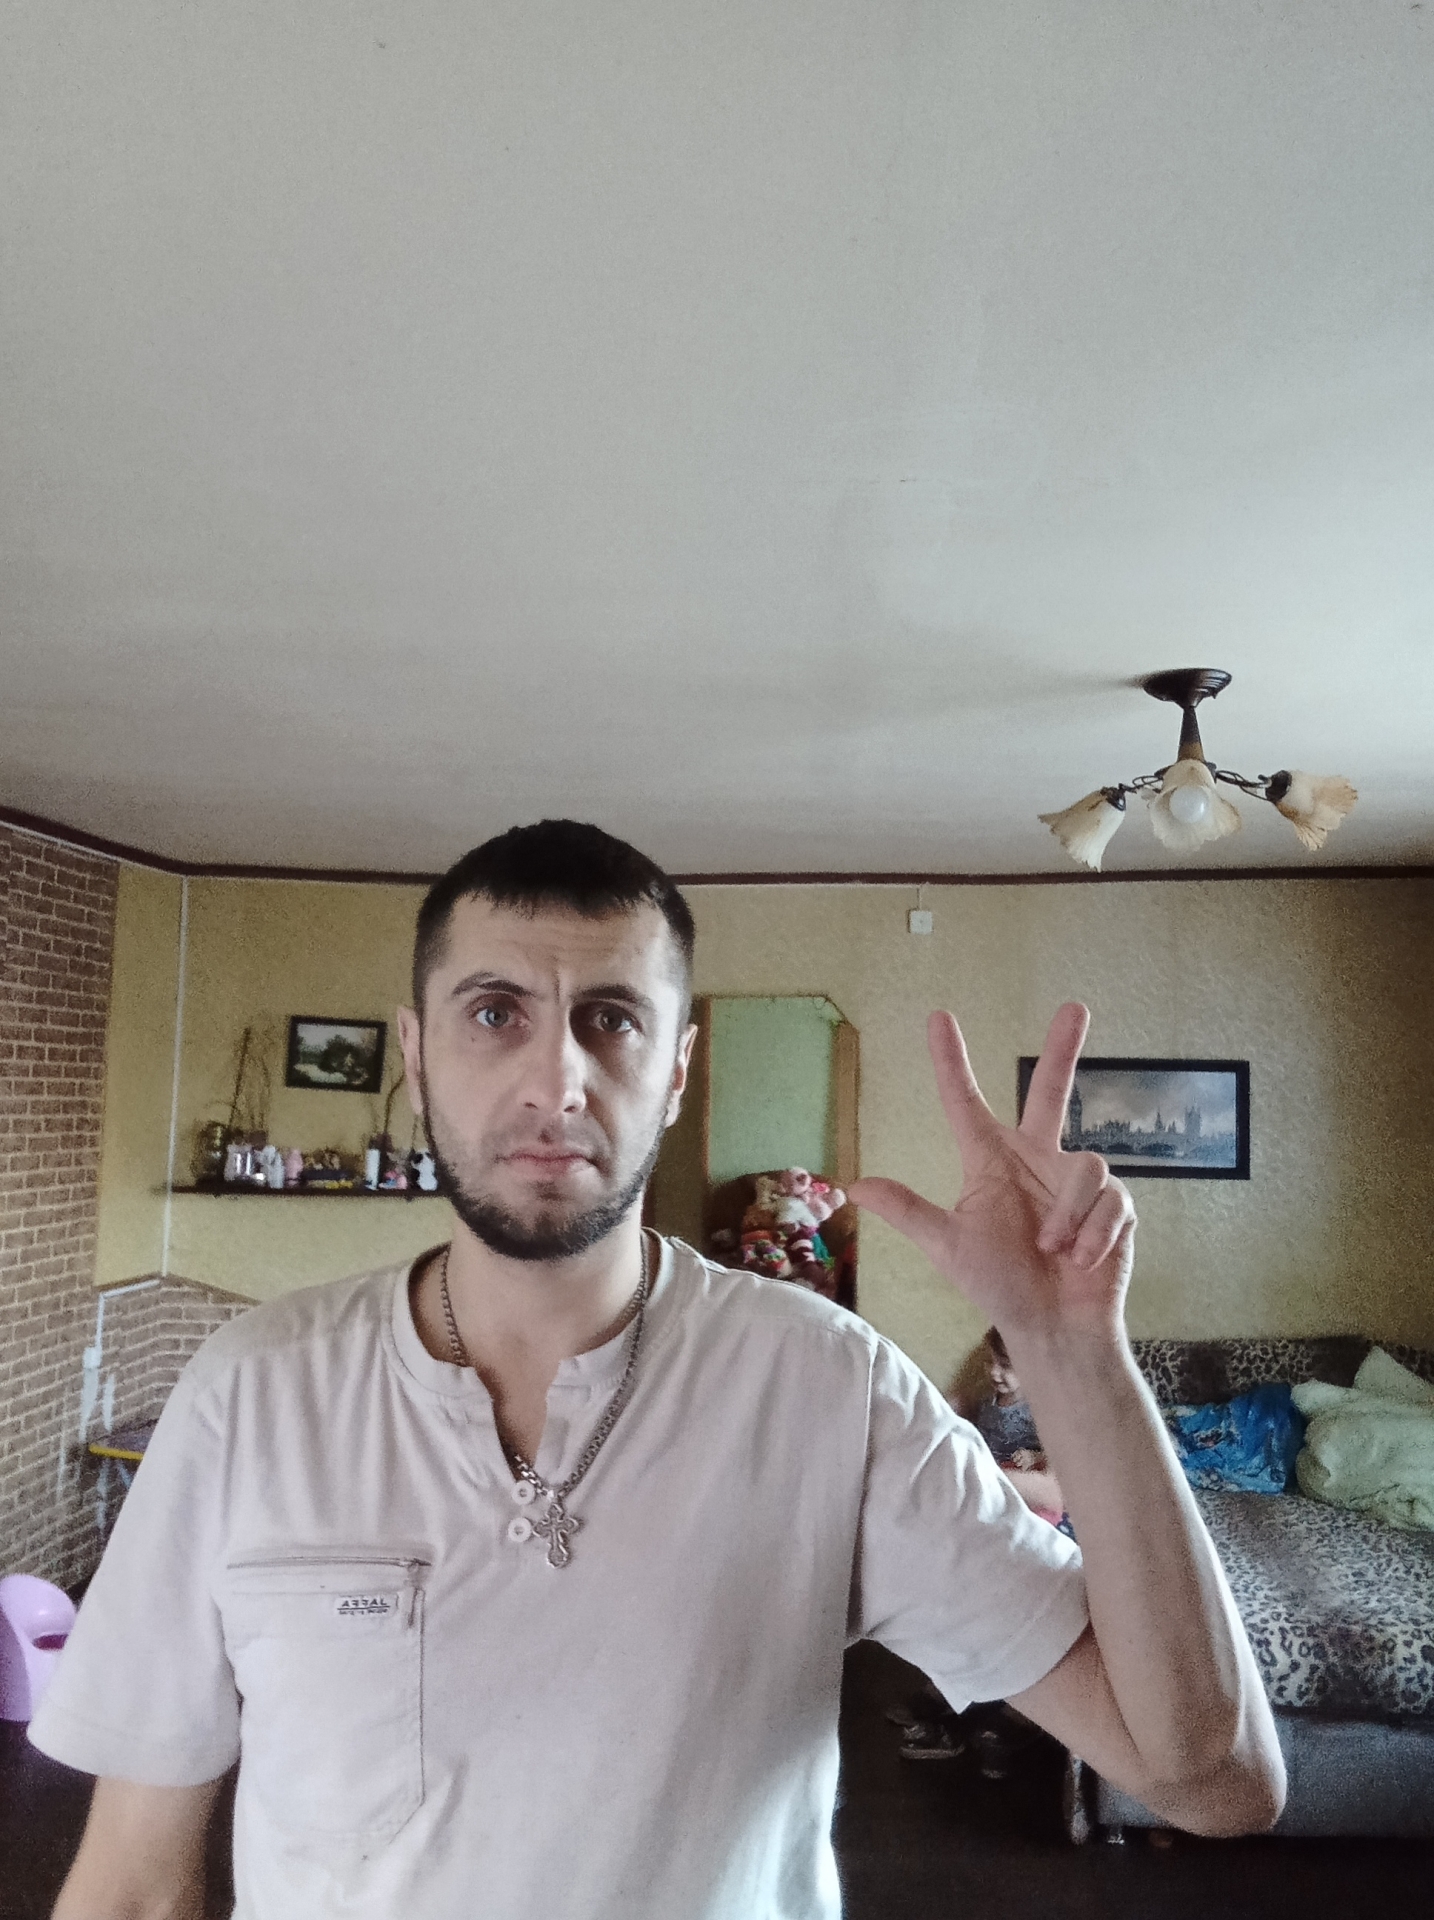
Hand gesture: three2